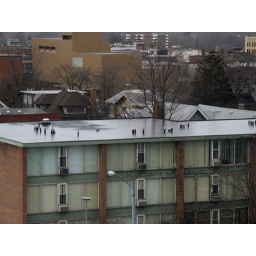
Reflected trees in the wet roof of an apartment building in Ann Arbor.